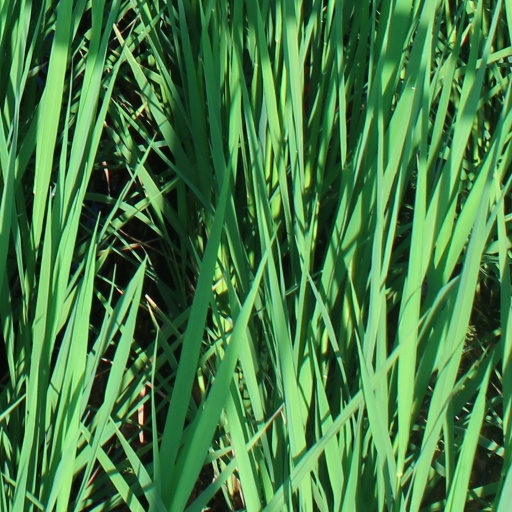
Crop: rice